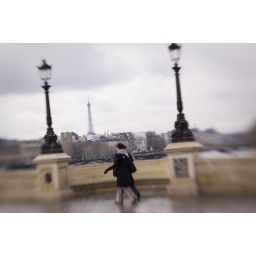
Two women walking across a bridge in Paris, France with the Eiffel Tower in the background.